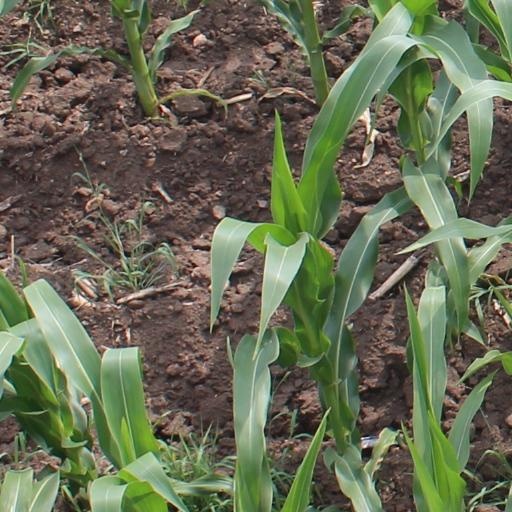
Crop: maize; corn